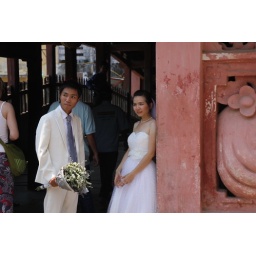
The girl was wearing black flip flops underneath her dress.